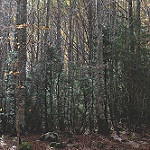
Label: forest